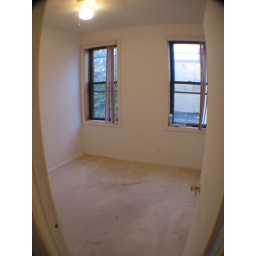
how it was oriinally: white carpet over linoleum over plywood over pine subfloor